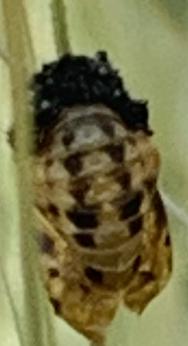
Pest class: predators